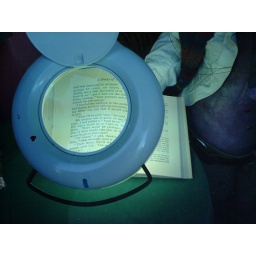
That creature on the top left is a giant toy mole, by the way... In a shop window in Salisbury.